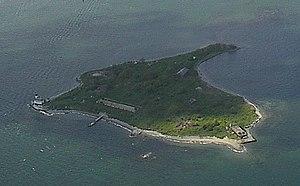
Le phare de Rose Island, est un phare actif situé sur Rose Island.